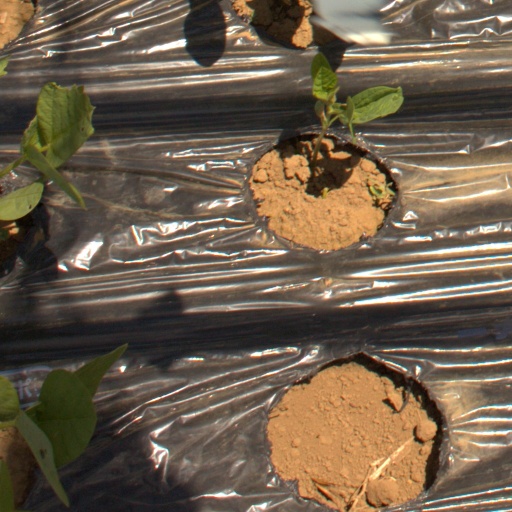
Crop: Jerusalem artichoke